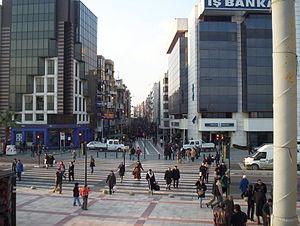
Izmir, traditionnellement Smyrne, est le deuxième port de Turquie, et la troisième agglomération du pays par le nombre d’habitants. Elle est située sur la mer Égée près du golfe d'Izmir. Ses habitants sont les Smyrniotes.